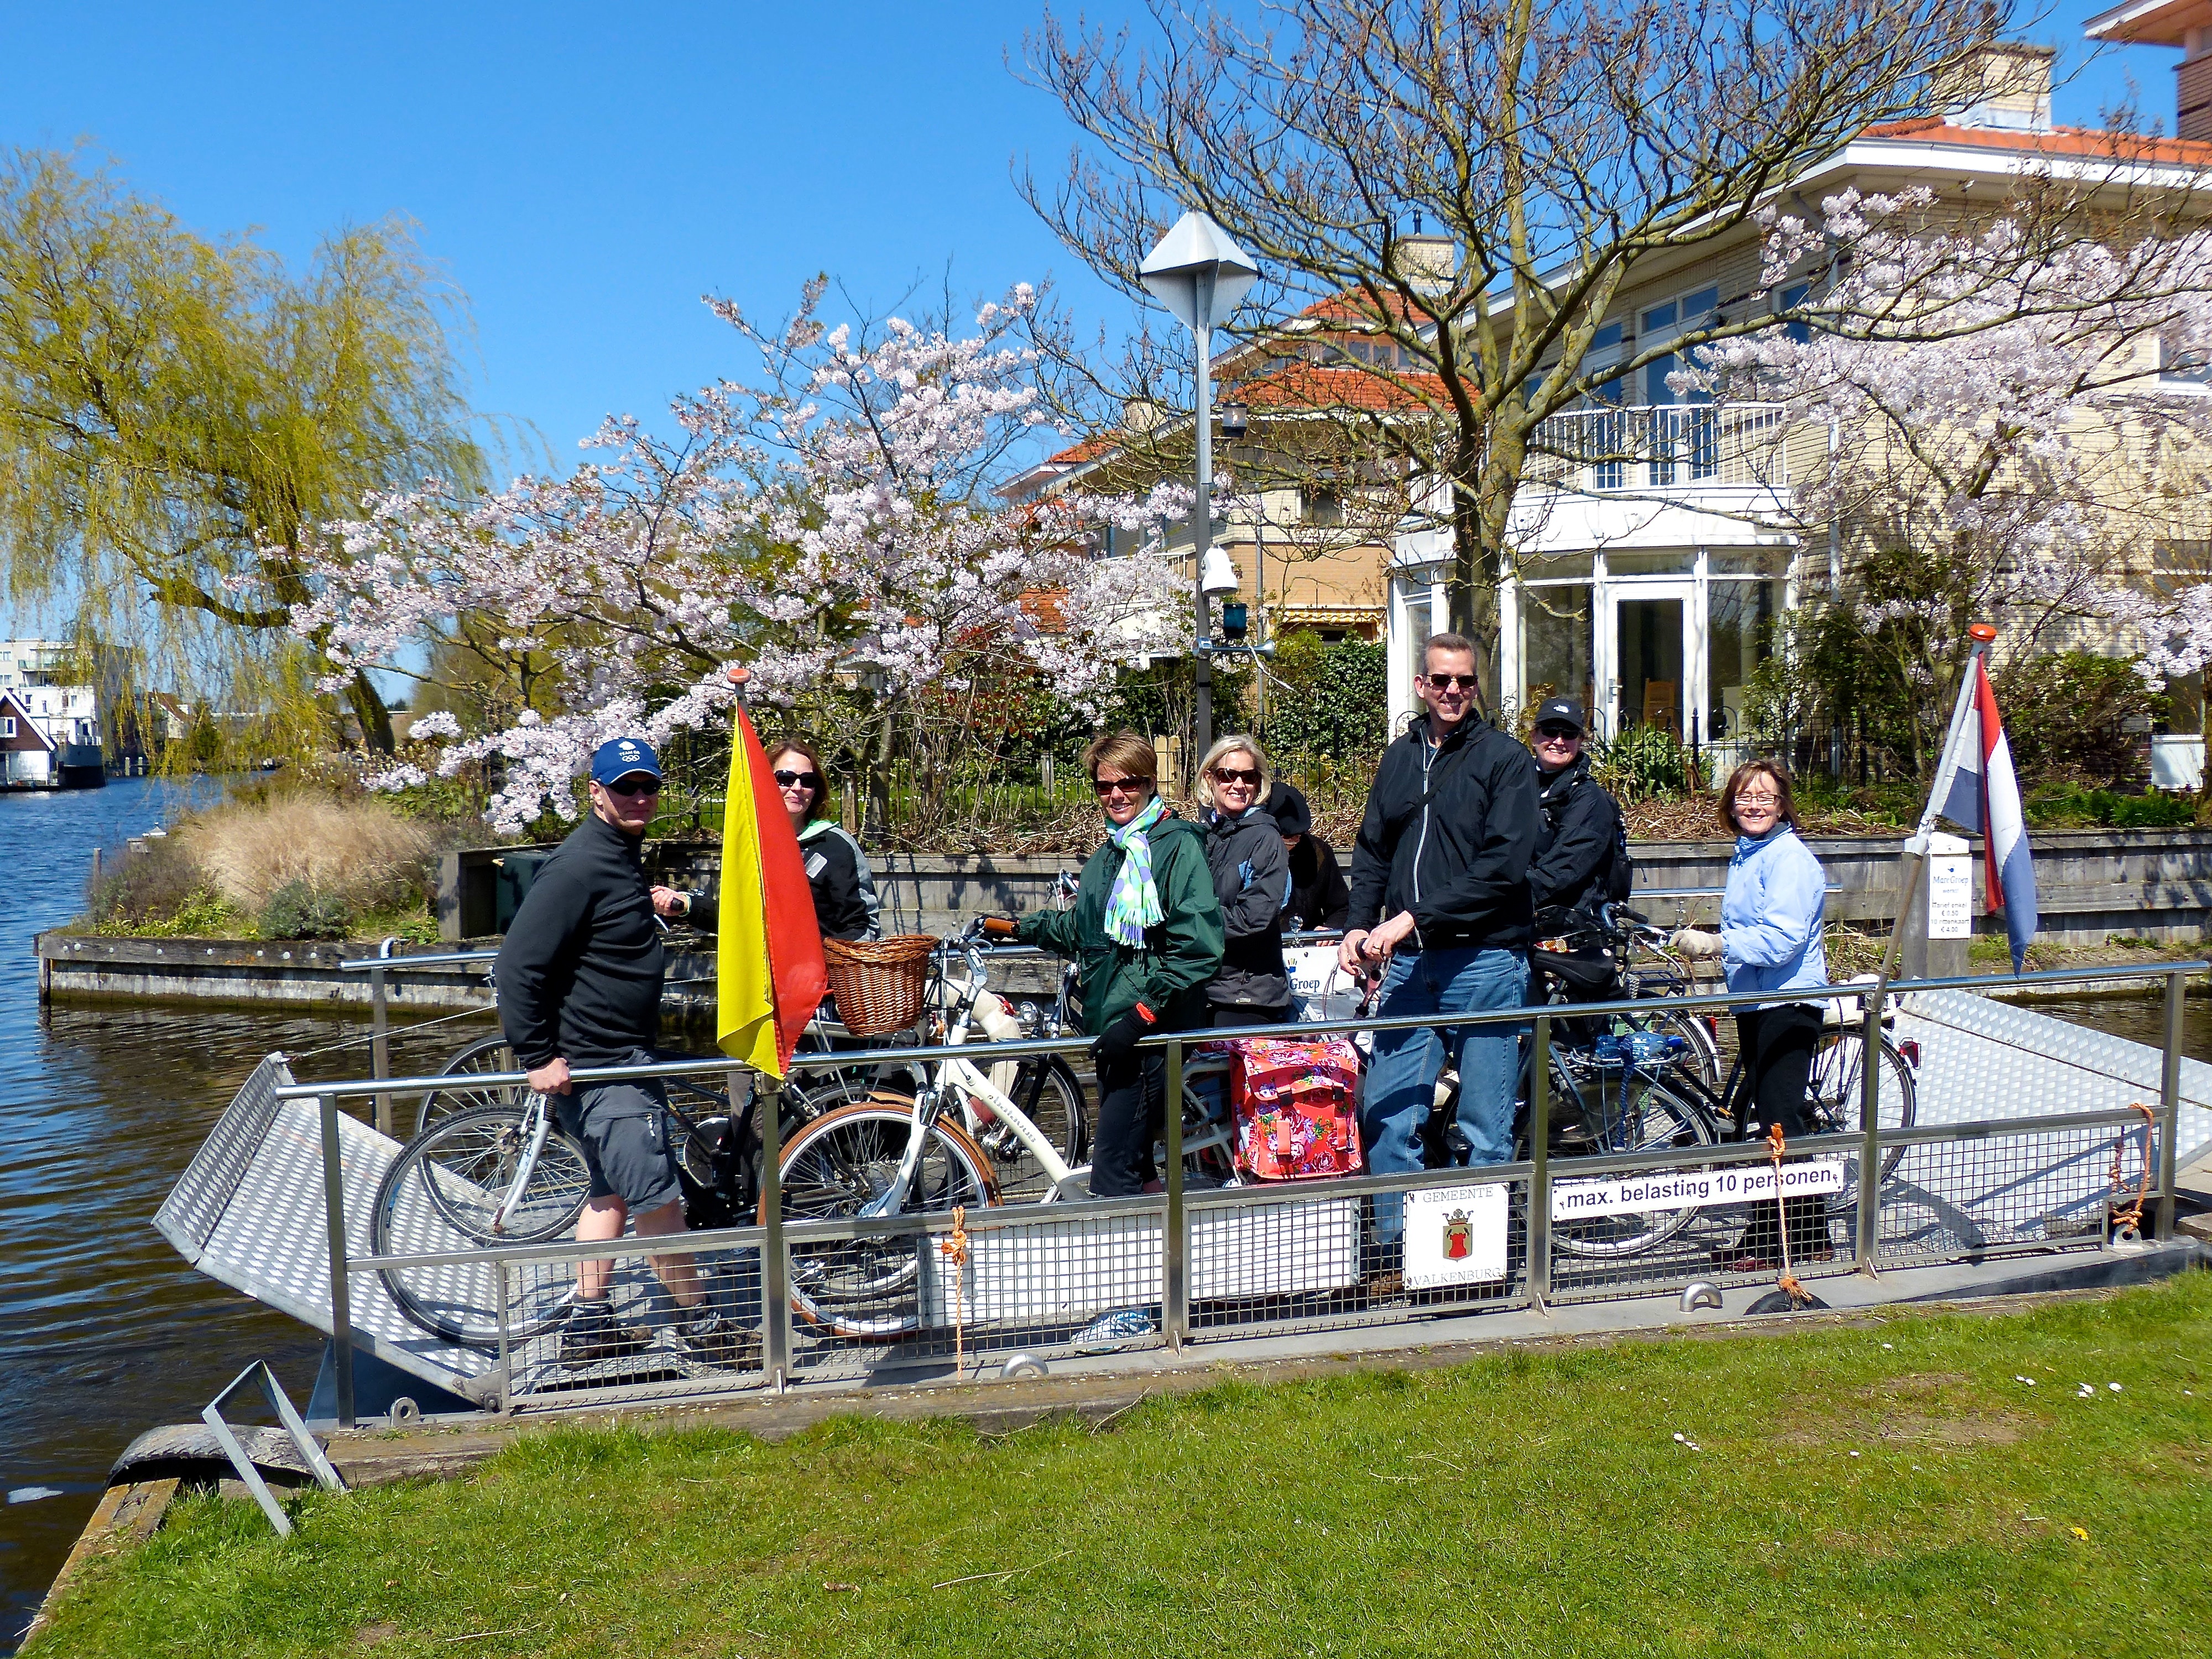
tree, canal, vehicle, waterway, ferry, holland, biking